Castellers de Barcelona

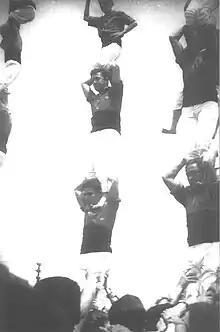
First public display (8 June 1969)

Castellers de Barcelona is a team of castellers from Barcelona founded in 1969.